Pittsburg and Shawmut Railroad

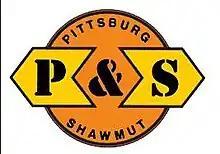
Logo used after the takeover by G&W

The Arthur T. Walker Estate Corporation had direct control of the company until 1996, when the railroad was acquired by the Genesee & Wyoming. The Genesee & Wyoming operated the Pittsburg & Shawmut Railroad under its own banner until January 1, 2004, when it was absorbed into the Buffalo and Pittsburgh Railroad, another G&W company. Simultaneously, a new company with the same name was created to purchase the property, which is now operated by the BPRR. (The P&S also acquired the residual common carrier obligation on the lines.) Several portions of the main line were abandoned before the absorption and several others since.